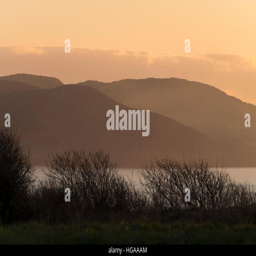
the sun sets on the hills